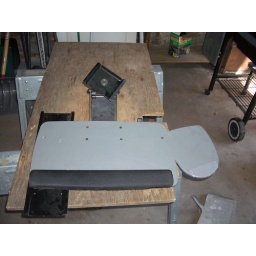
adjustable keyboard/mouse shelf bolts to under desk $2